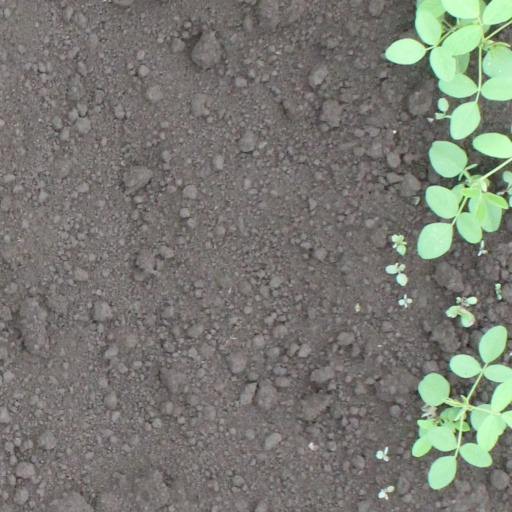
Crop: soybean